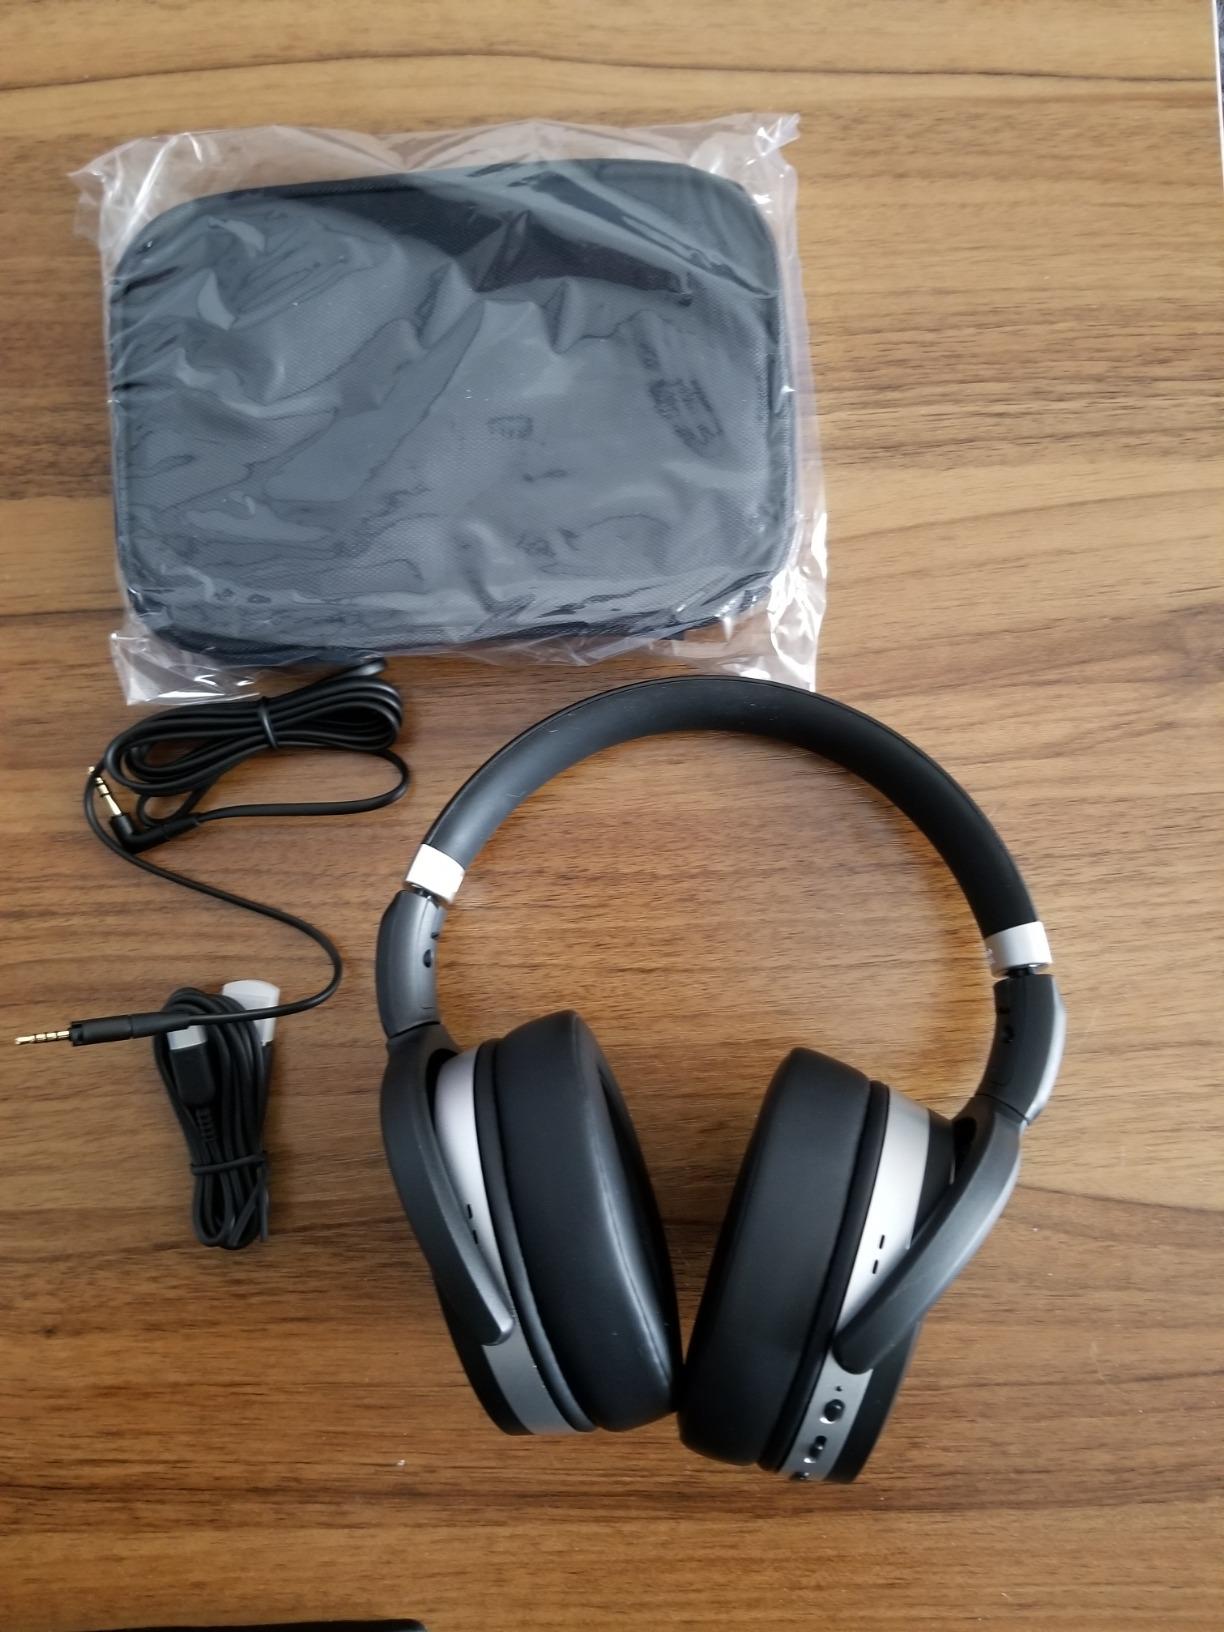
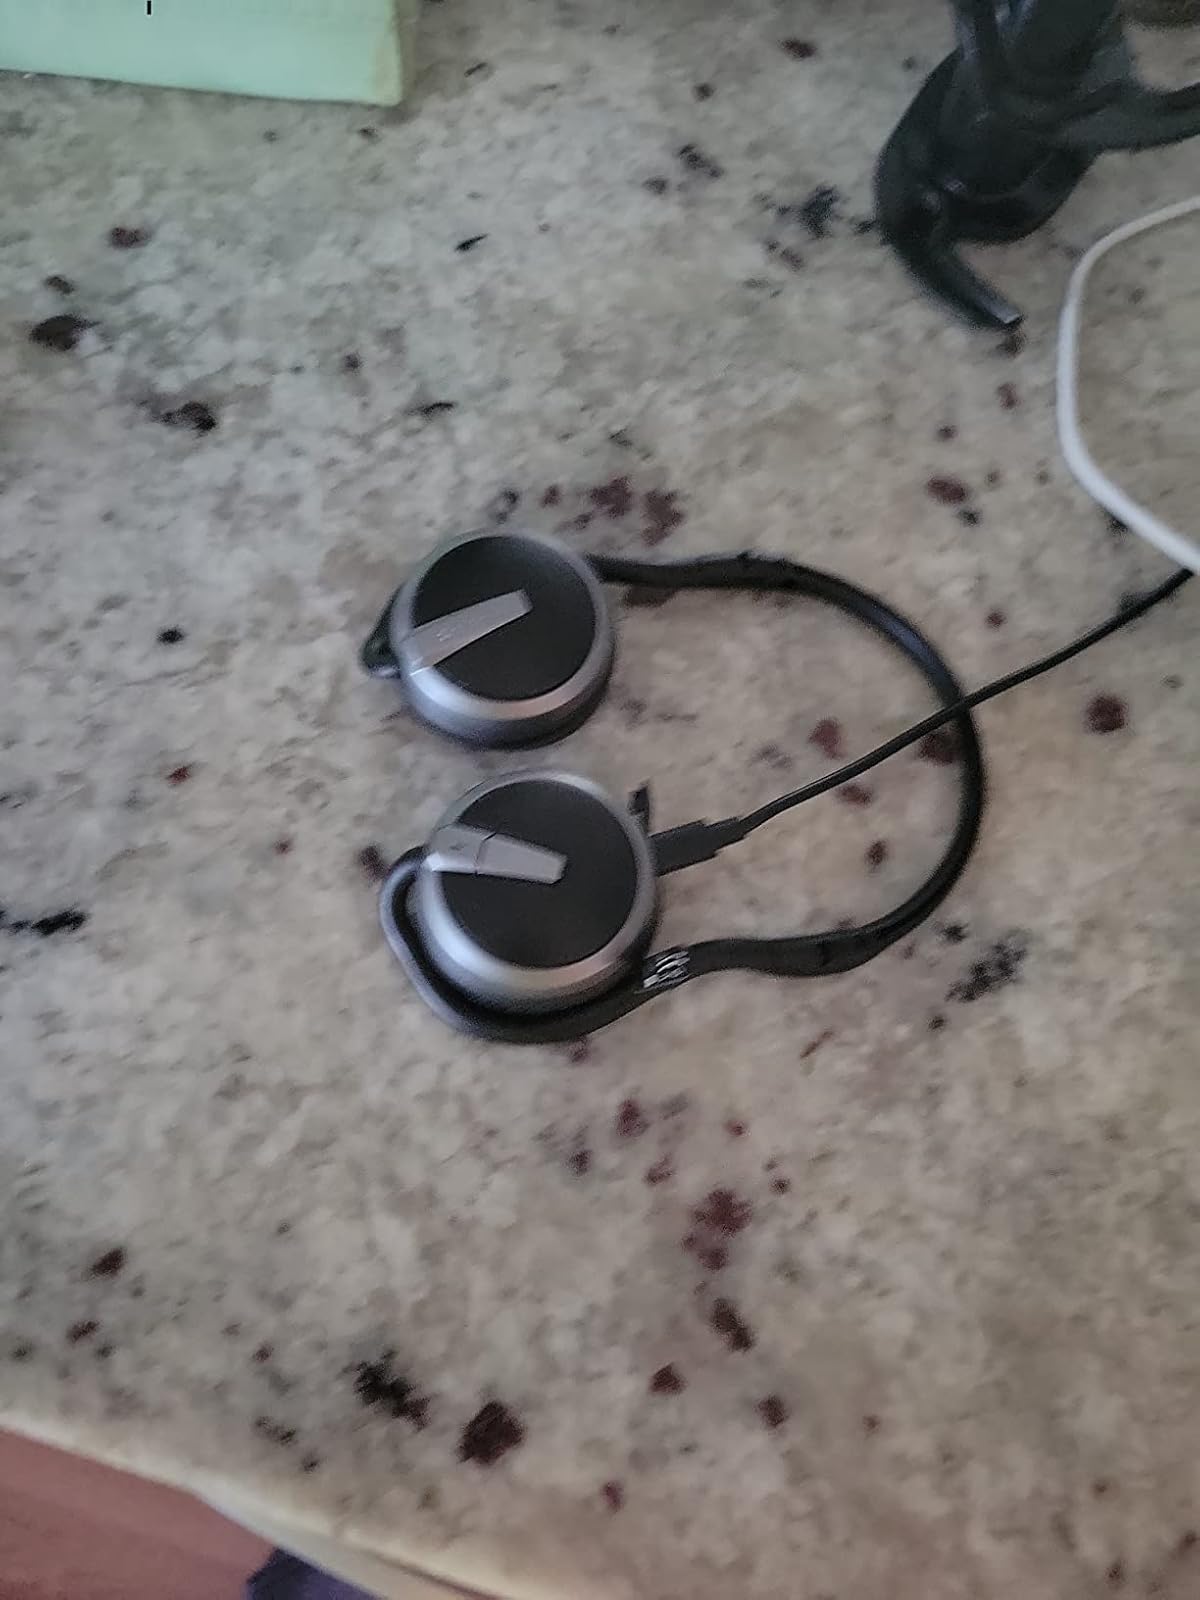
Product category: headphones
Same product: no